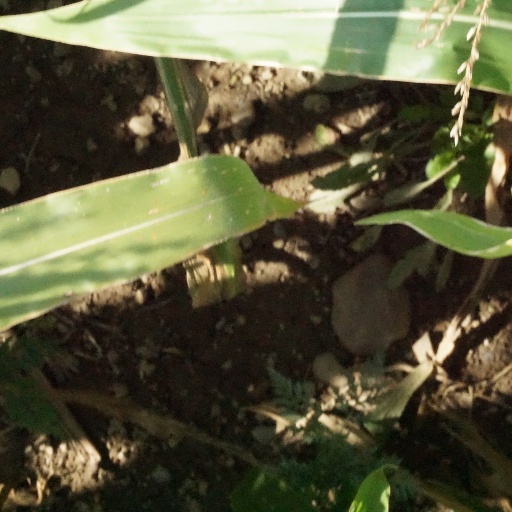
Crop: maize; corn